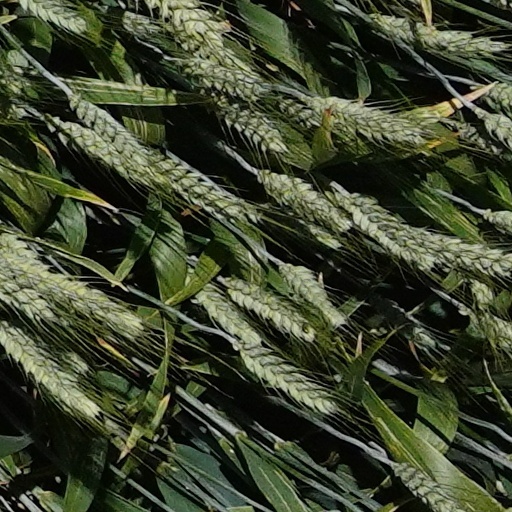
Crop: wheat